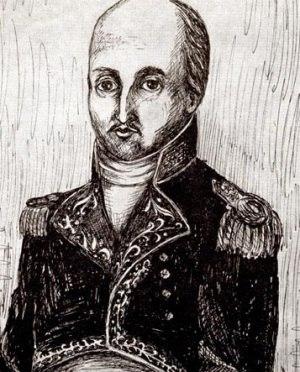
Portrait du général Ferrand
Jean-Louis Ferrand, né le 13 décembre 1758 à Besançon et mort le 7 novembre 1808 à l'issue à la bataille de Palo Hincado près d'El Seibo, est un général français de la Révolution et de l’Empire.